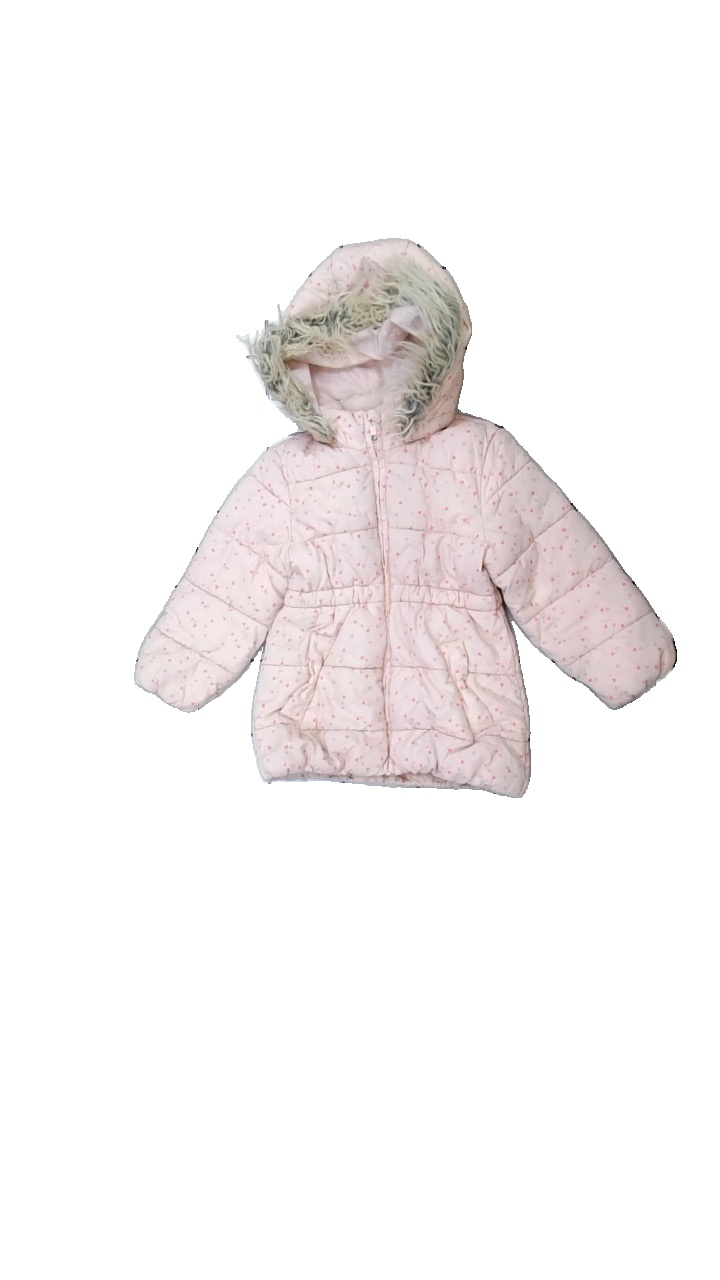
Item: Winter Jacket (Children)
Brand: H&m
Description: Pink winter jacket with hearts printed all over it and fur trim around the hood from H&M. Size 110. Poor condition.
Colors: Pink
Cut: Regular
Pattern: Other
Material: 100% poly
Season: Winter
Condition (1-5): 2
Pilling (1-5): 5
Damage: entire jacket looks colorfaded or dirty
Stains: Minor
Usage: Recycle
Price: <50